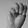
ASL letter: M